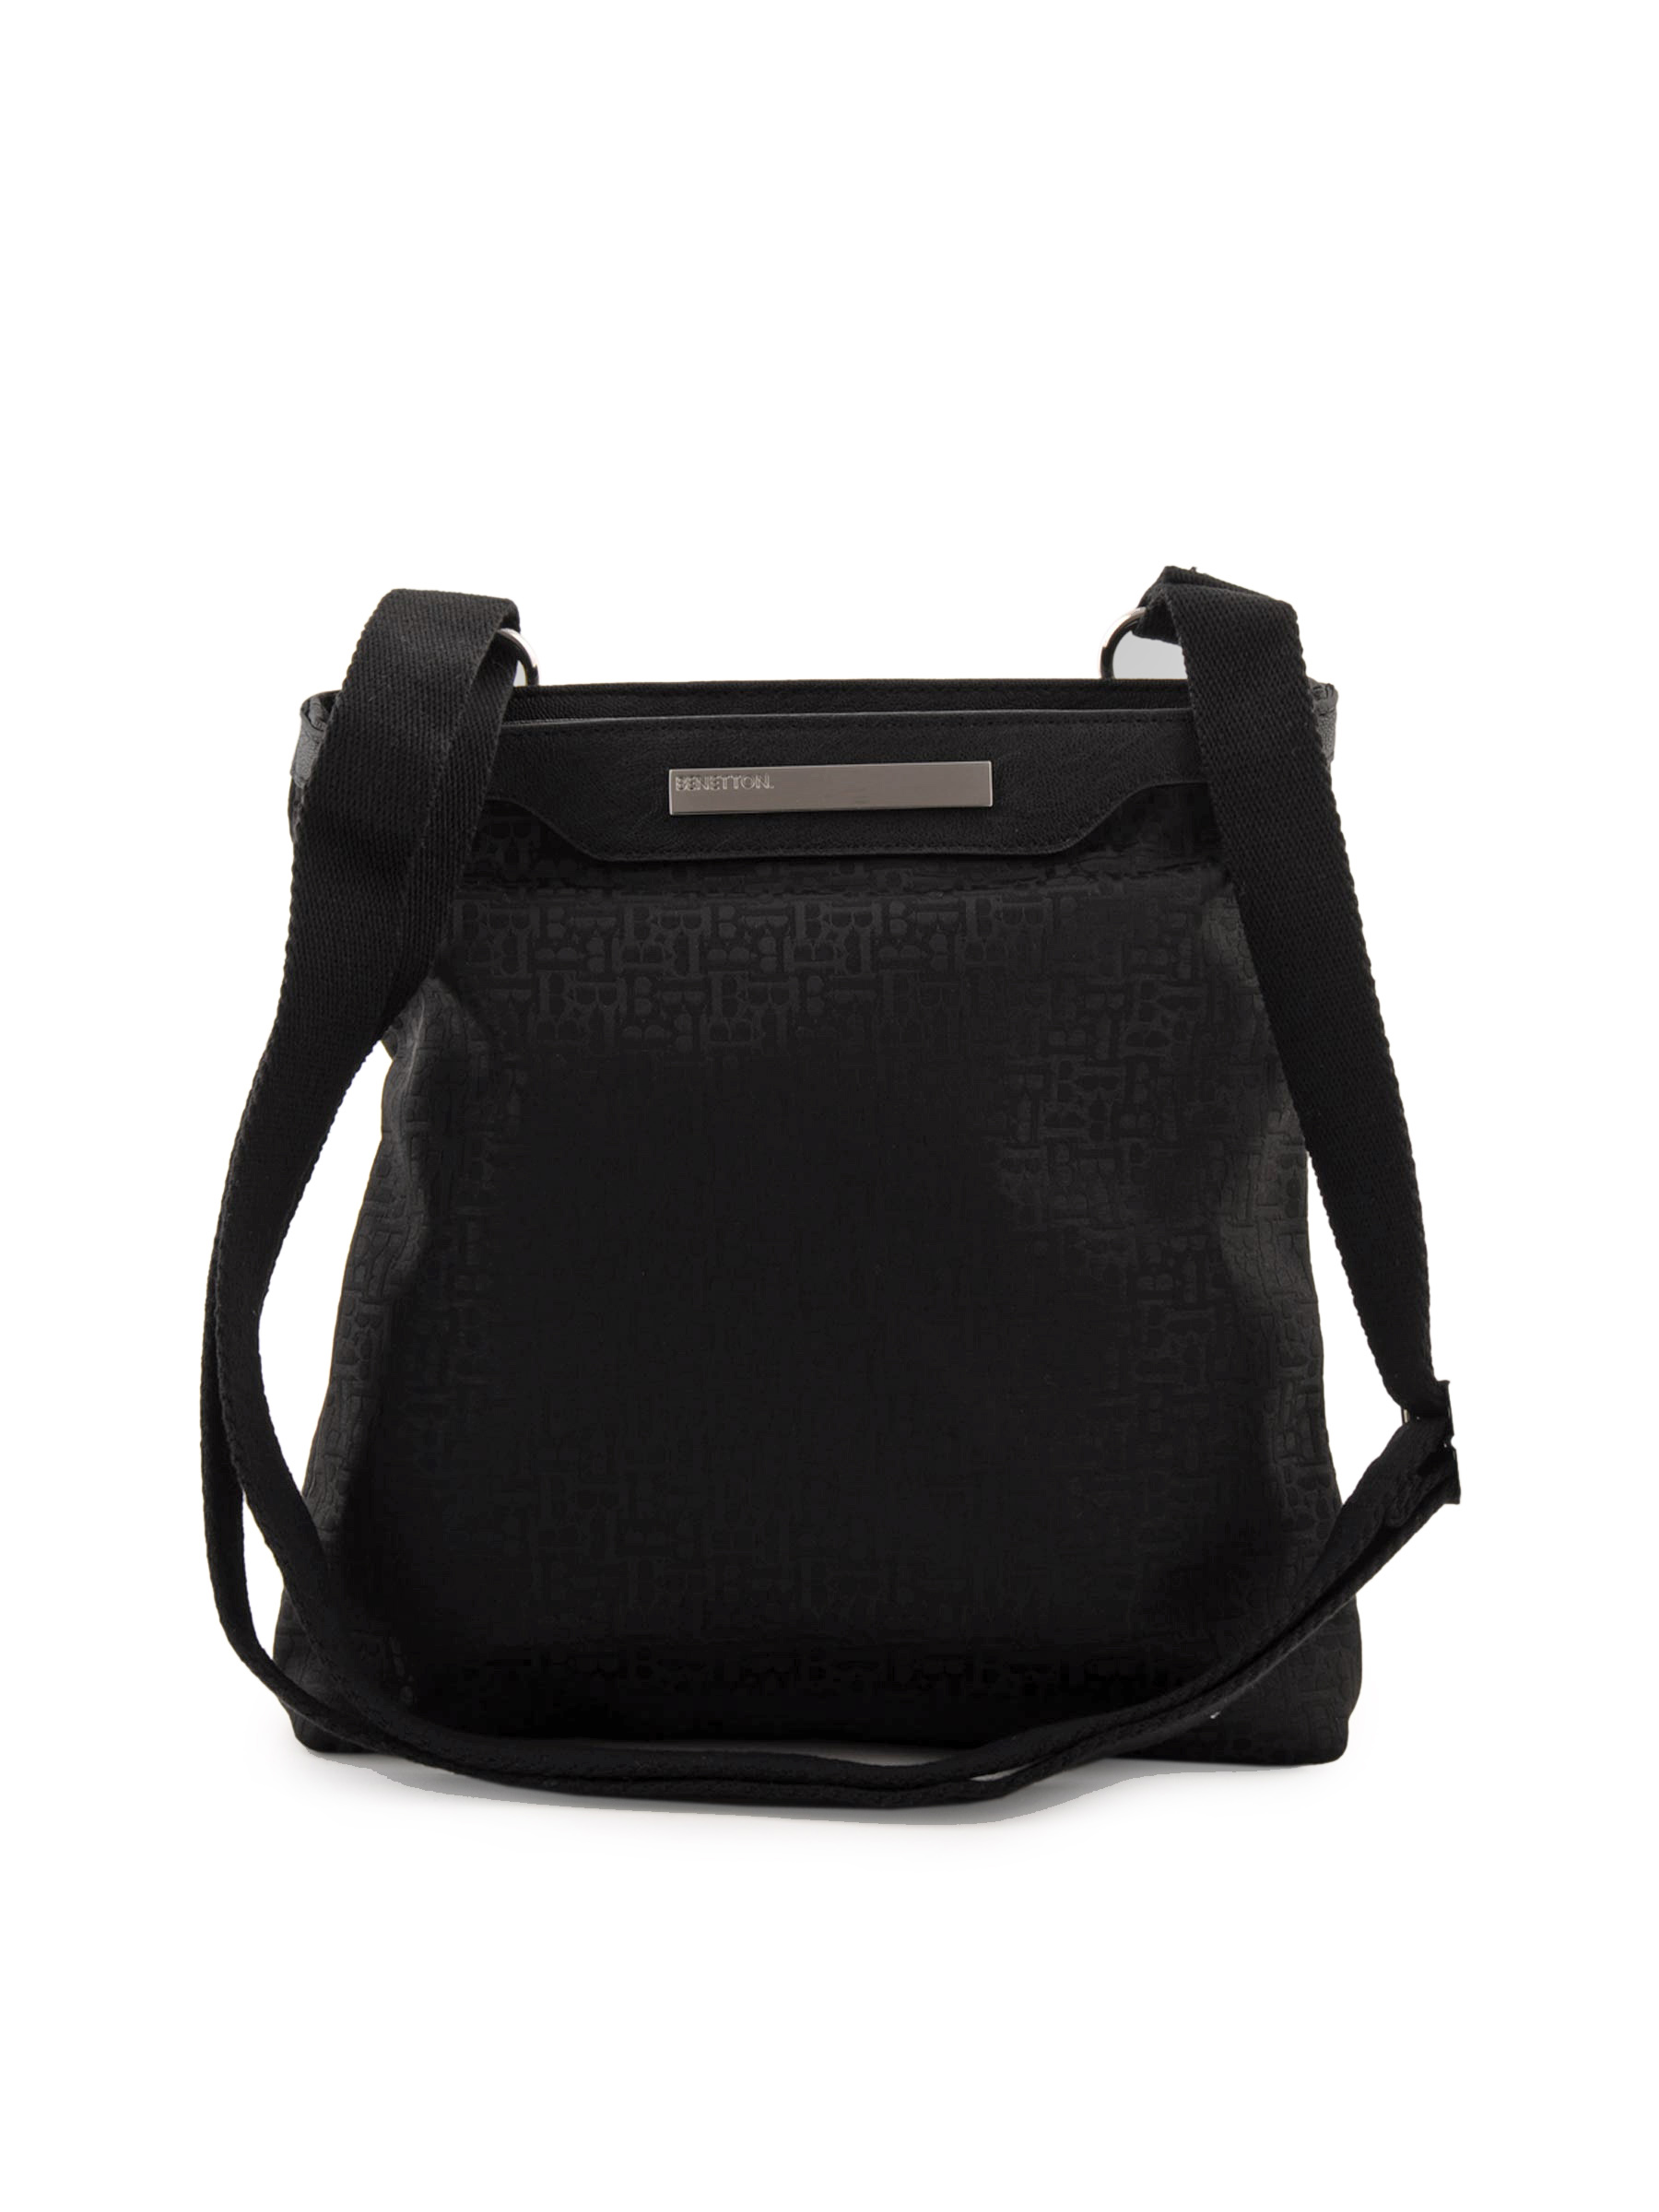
United Colors of Benetton Women Solid Black Handbags
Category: Accessories / Bags / Handbags
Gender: Women
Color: Black
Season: Summer 2011
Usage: Casual